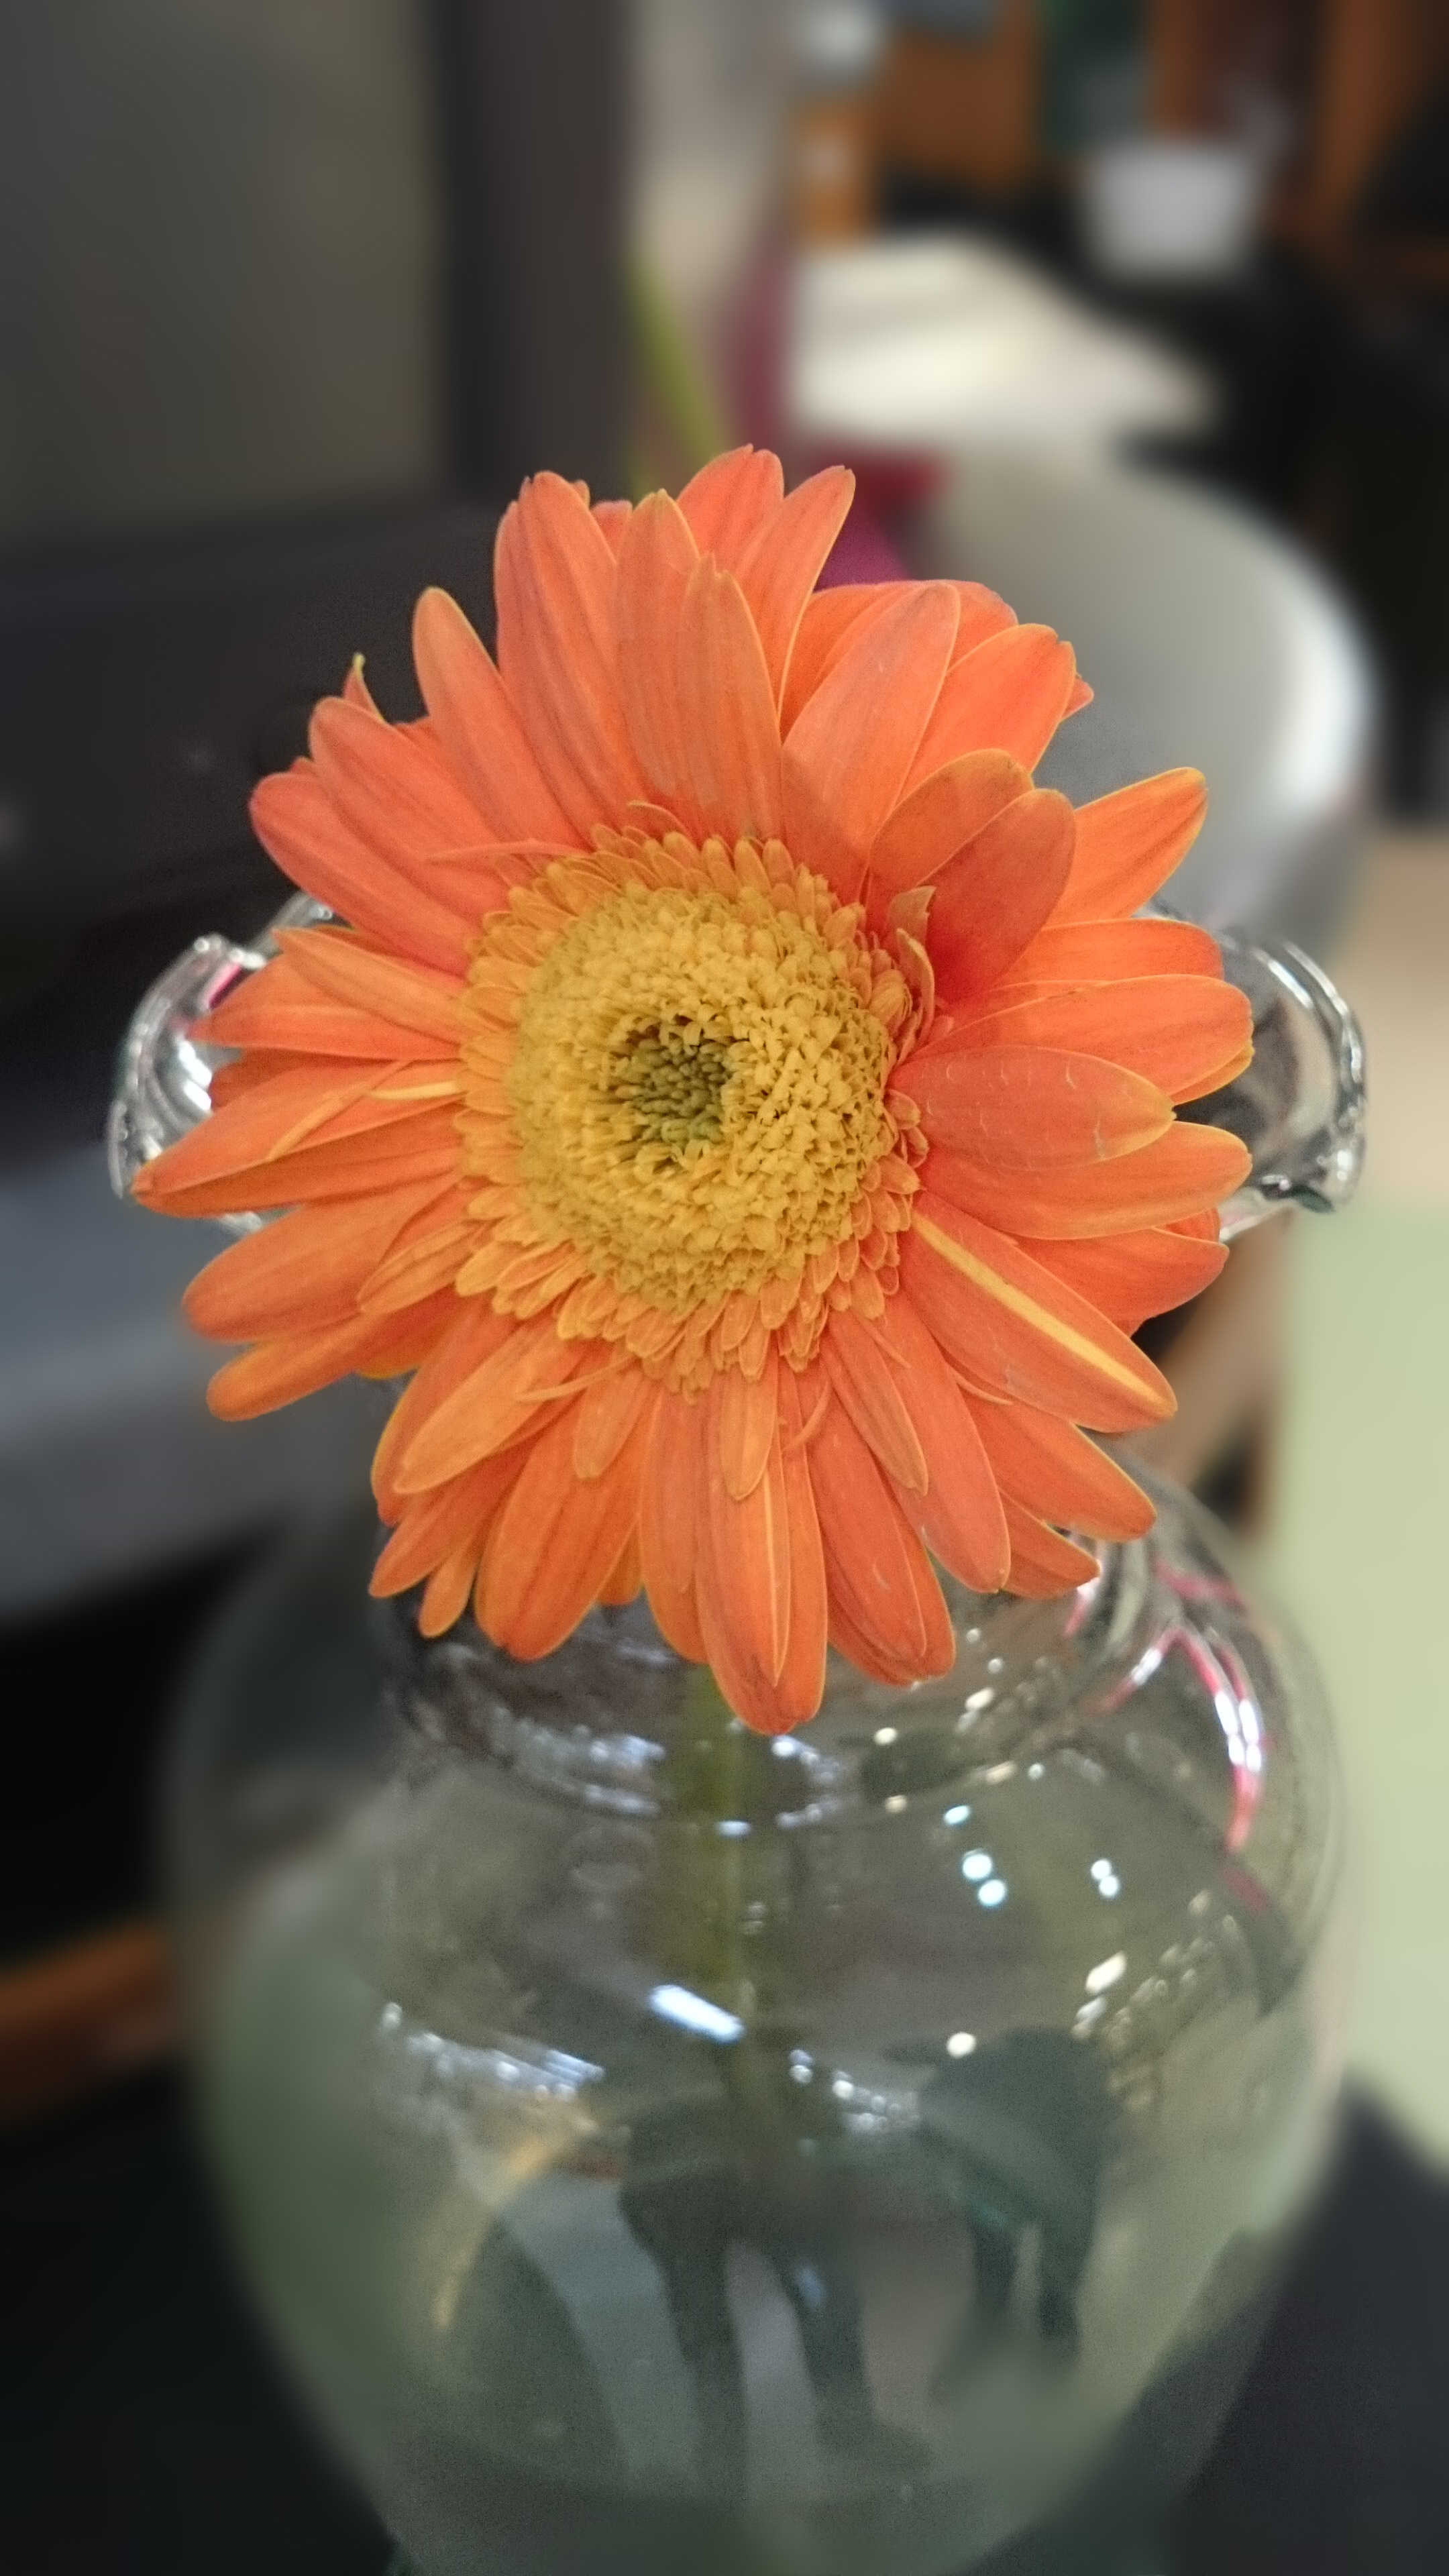
plant, flower, petal, red, yellow, flora, close up, gerbera, floristry, macro photography, flowering plant, daisy family, floral design, land plant, flower arranging